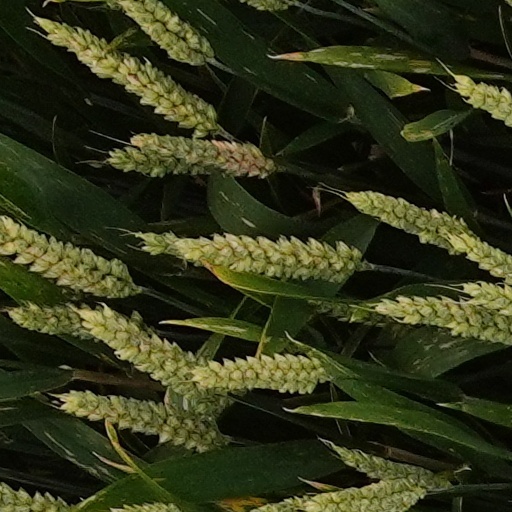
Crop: wheat